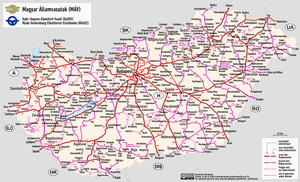
Le transport en Hongrie s'appuie sur un réseau terrestre, fluvial et aérien important, inséré dans le maillage européen.
Magyar Államvasutak est la compagnie de chemin de fer de Hongrie. Elle a deux filiales dont l'une est spécialisée dans le transport de voyageurs, et l'autre, dans le transport de marchandises.
Le transport ferroviaire en Hongrie est géré par la MÁV et exploité essentiellement par la MÁV, BKV Zrt. et GYSEV/Raaberbahn. La Hongrie est quadrillée par des lignes allant du nord au sud et d'est en ouest. Des liaisons ferroviaires existent avec les sept pays frontaliers. Le réseau ferroviaire hongrois souffre de nombreuses carences : voies mal entretenues et parfois défaillantes, de nombreuses portions non électrifiées ou encore le manque de doubles voies pour améliorer le trafic.